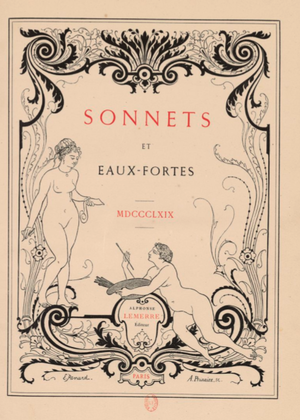
Sonnets et eaux-fortes est un recueil collectif de poèmes français illustrées d'eaux-fortes réunies par Philippe Burty, publié par Alphonse Lemerre à Paris en 1869.